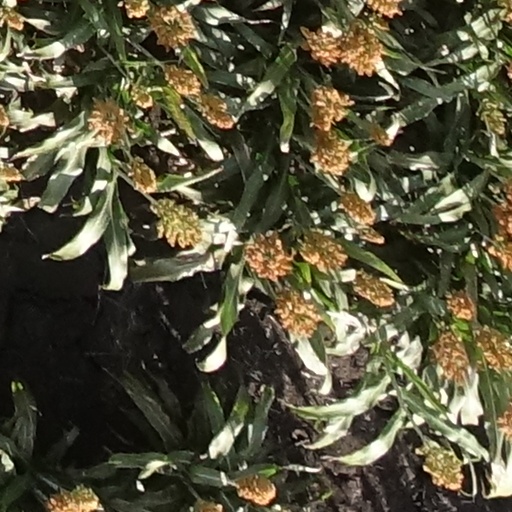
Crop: sorghum